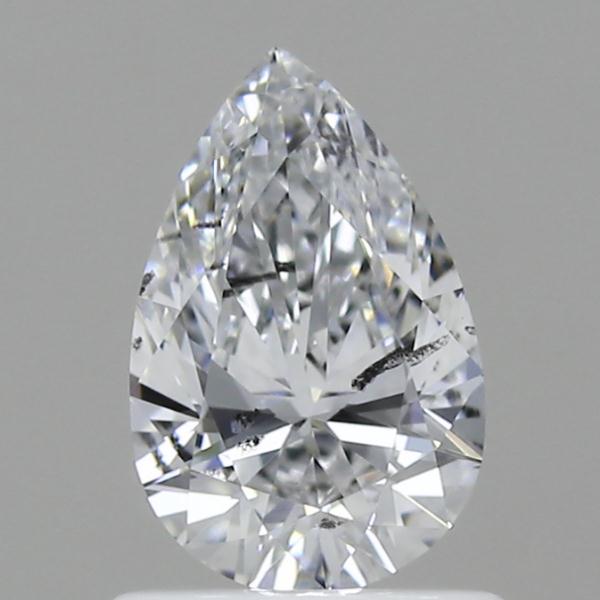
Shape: pear
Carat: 0.72
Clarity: SI2
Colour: E
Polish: EX
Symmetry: VG
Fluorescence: NONE
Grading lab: IGI
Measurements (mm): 7.9 x 5.06 x 3.03